Geography of Chicago

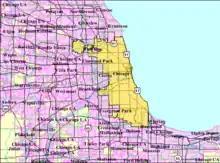
City limits of Chicago.

During the Silurian geological age, the area now known as Chicago was submersed under a warm saltwater sea. Limestone eventually formed from the decay and buildup of shellfish and other calcium-rich sea creatures. In the Chicago area, the limestone underwent a further transformation into dolostone. Dolostone is the bedrock beneath Chicago's dense layer of clay and glacial debris.